Charlottetown

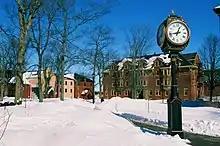
Campus of the University of Prince Edward Island. In 1969, two local post-secondary institutions, Saint Dunstan's University and Prince of Wales College, amalgamated to form UPEI.

To commemorate the centennial of the Charlottetown Conference, the ten provincial governments and the Government of Canada contributed to a national monument to the "Fathers of Confederation". The Confederation Centre of the Arts, which opened in 1964, is a gift to the residents of Prince Edward Island, and contains a public library, nationally renowned art gallery, and a mainstage theatre which has played to the Charlottetown Festival every summer since.